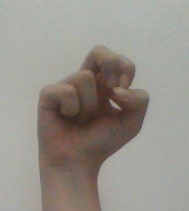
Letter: gaaf